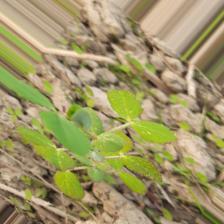
Label: Powdery Mildew